United States Post Office (Attalla, Alabama)

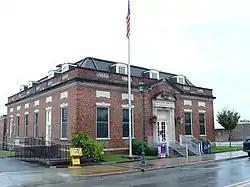

The United States Post Office in Attalla, Alabama, United States, was built in 1931. It was listed on the National Register of Historic Places in 1983.